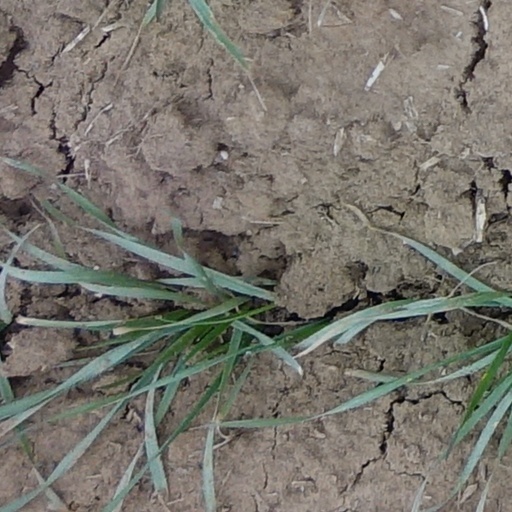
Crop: wheat